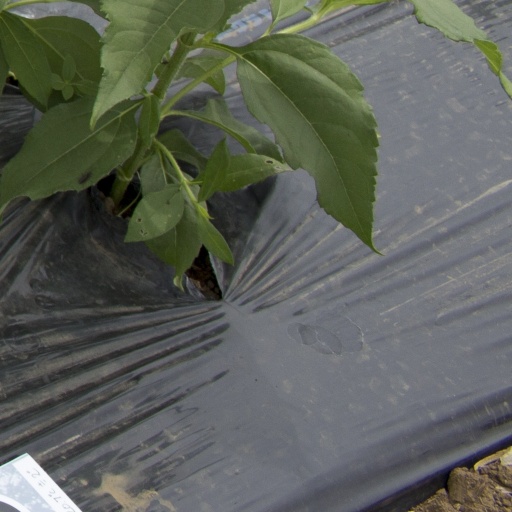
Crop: Jerusalem artichoke